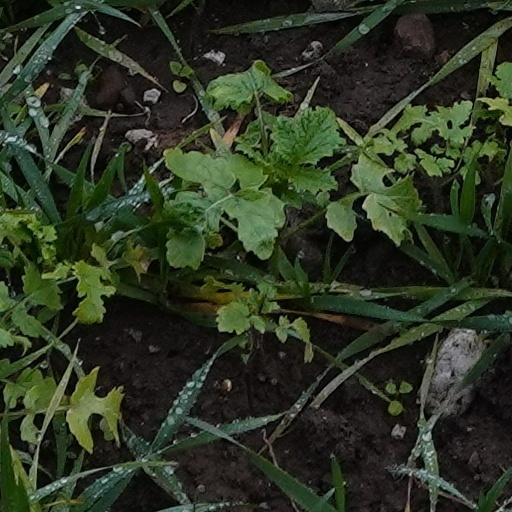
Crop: wheat